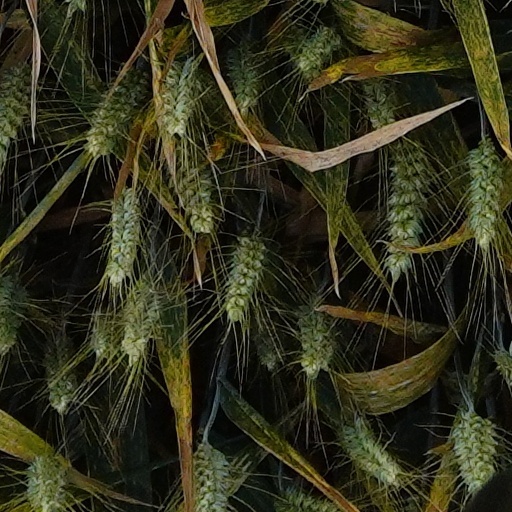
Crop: wheat